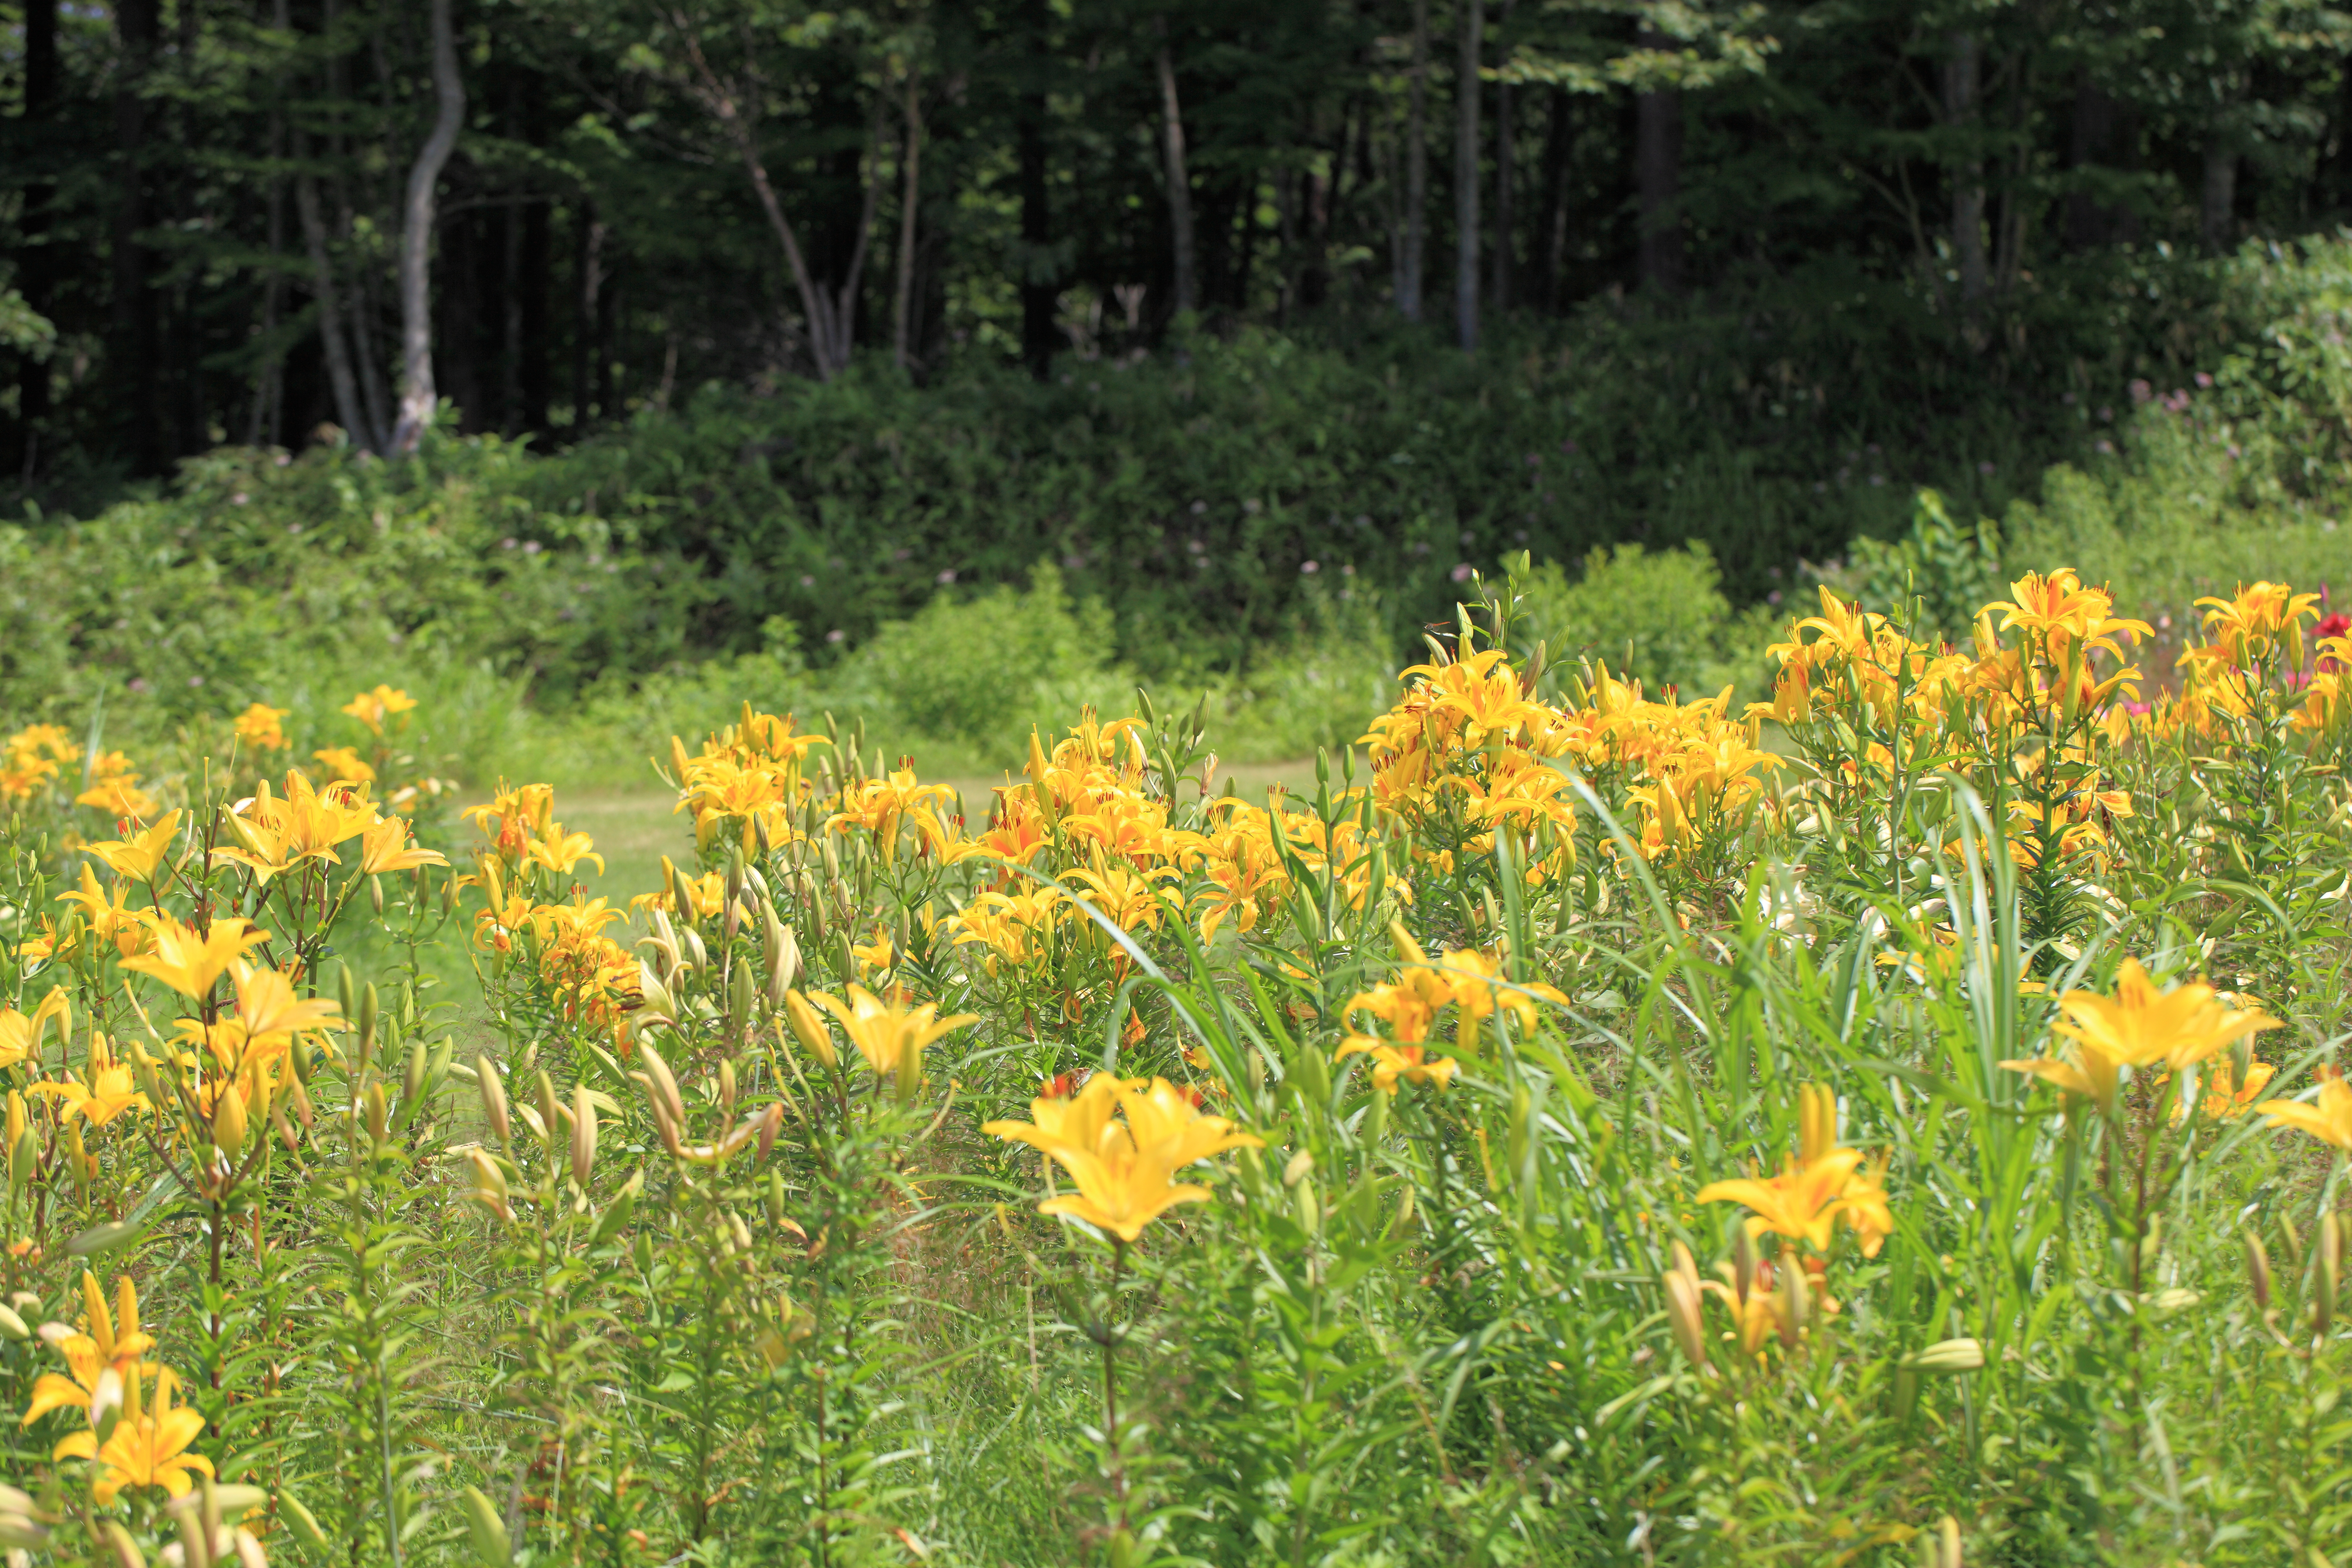
blossom, plant, field, lawn, meadow, prairie, flower, high, pasture, flora, wildflower, cool image, grassland, 5d, hires, lily, habitat, markii, ecosystem, hi, res, resolution, lilium, huntermountain, flowering plant, natural environment, land plant